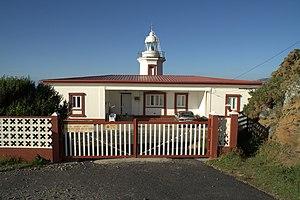
Le phare de Punta Candelaria est un phare situé sur Punta Candelaria dans la commune de Cedeira, dans la province de La Corogne.